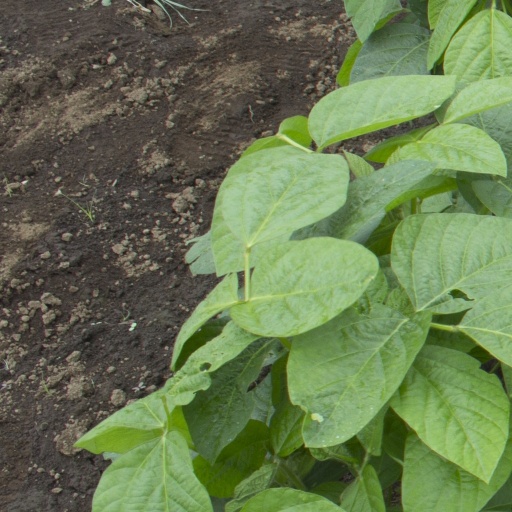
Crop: soybean